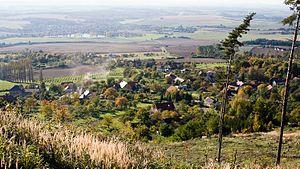
Žlebské Chvalovice est une commune du district de Chrudim, dans la région de Pardubice, en République tchèque. Sa population s'élevait à 125 habitants en 2017.